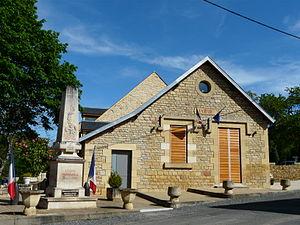
Le monument aux morts et la mairie de Marcillac-Saint-Quentin, Dordogne, France.
Marcillac-Saint-Quentin est une commune française située dans le département de la Dordogne, en région Nouvelle-Aquitaine.